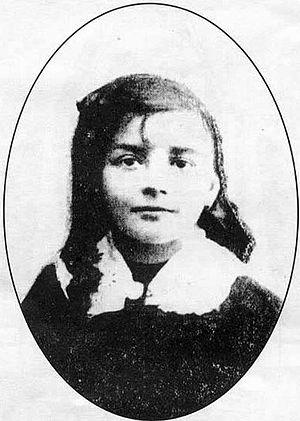
Yvonne Vieslet, agée de 10 ans, fut fusillée par un soldat Prussien ( Allemand ), le 12 octobre 1918 ( si près du 11 novembre … l'armistice de la première Guerre mondiale ) La photogragiphe de cette malheureuse enfant est du domaine public étant donné qu'elle a été diffusée en de nombreŭ exemplaires à l'époque. Les représentants de la France et la Belgique, Les personnels de l’école où elle se trouvait , Des auteurs, … mais aussi des Pirates aussi bien que photographique que intellectuelle ( cela est une autre histoire
Marchienne-au-Pont est une section de la ville belge de Charleroi située en Région wallonne dans la province de Hainaut.